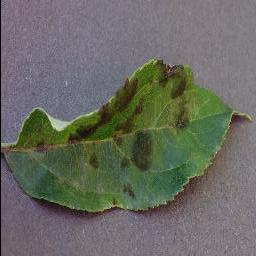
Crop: apple
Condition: scab